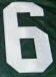
Number: 6